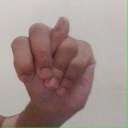
अक्षर: न